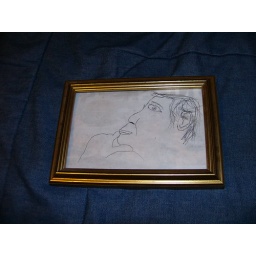
by Wesley ShinesMedium: Steak and Shake paper table mat